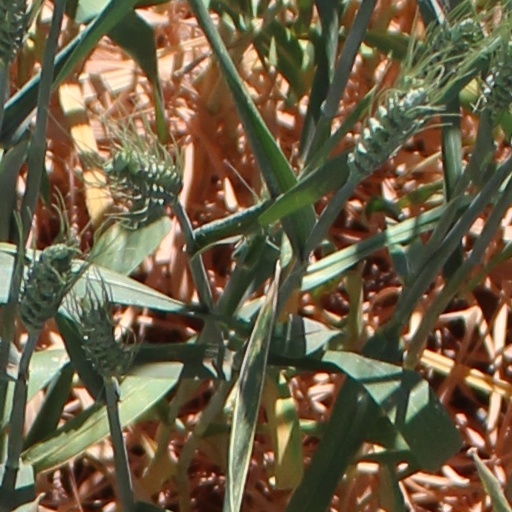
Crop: wheat